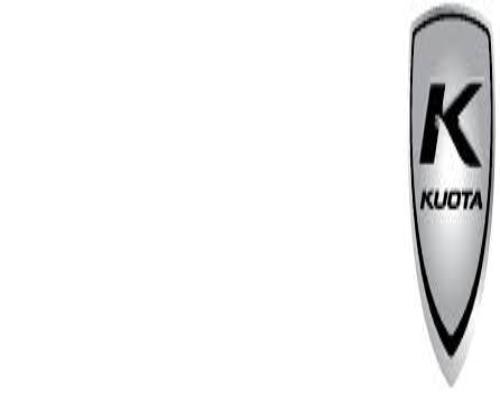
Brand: Kuota
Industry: Transportation